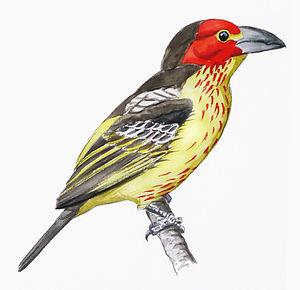
Le Barbican de Vieillot est une espèce d'oiseaux de la famille des Lybiidae.